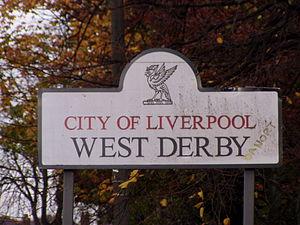
West Derby est une localité située dans la banlieue nord de Liverpool, dans le comté métropolitain de Merseyside, en Angleterre.